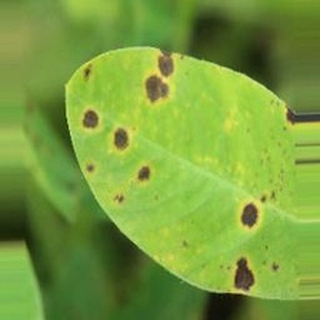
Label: groundnut_early_leaf_spot